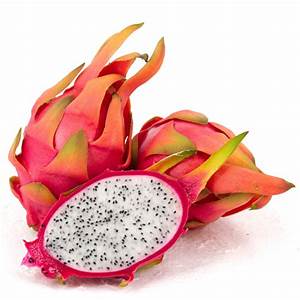
Label: Dragonfruit